Rashidun Caliphate

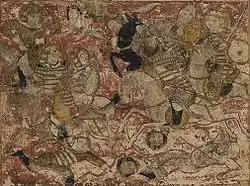
Illustration of the Battle of Siffin, from a 14th-century manuscript of the "Tarikh-i Bal'ami"

Troubles emerged soon after Muhammad's death, threatening the unity and stability of the new community and state. Apostasy (in the form of refusal to obey and pay revenue to Abu Bakr), spread to every tribe in the Arabian Peninsula with the exception of the people in Mecca and Medina, the Banu Thaqif in Ta'if, and the Bani Abdul Qais of Oman. In some cases, entire tribes apostatised. Others merely withheld zakat, the alms tax, without formally challenging Islam. Many tribal leaders made claims to prophethood; some made it during the lifetime of Muhammad. The first incident of apostasy was fought and concluded while Muhammad still lived; a supposed prophet Aswad Ansi arose and invaded South Arabia; he was killed on 30 May 632 (6 Rabi' al-Awwal, 11 Hijri) by Governor Fērōz of Yemen, a Persian Muslim. The news of his death reached Medina shortly after the death of Muhammad. The apostasy of al-Yamama was led by another supposed prophet, Musaylimah, who arose before Muhammad's death; other centers of the rebels were in the Najd, Eastern Arabia (known then as "al-Bahrayn") and South Arabia (known as "al-Yaman" and including the "Mahra"). Many tribes claimed that they had submitted to Muhammad and that with Muhammad's death, their allegiance was ended. Caliph Abu Bakr insisted that they had not just submitted to a leader but joined an "ummah" (community) of which he was the new head. The result of this situation was the Ridda wars.